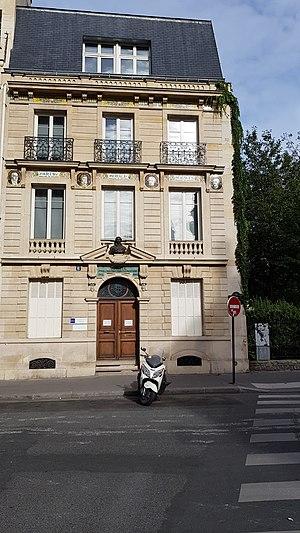
6, rue du Fouarre, Paris 5e.
La rue du Fouarre est une voie située dans le quartier de la Sorbonne du 5ᵉ arrondissement de Paris.